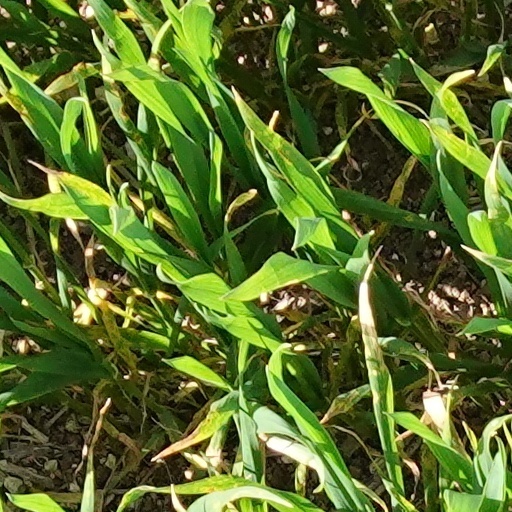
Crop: wheat